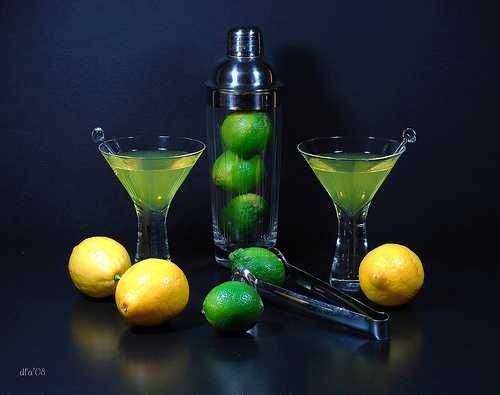
Label: Lemon